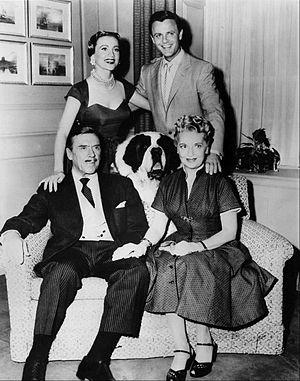
Topper est une série télévisée américaine en 78 épisodes de 25 minutes, créée d'après le film homonyme et diffusée entre le 9 octobre 1953 et le 15 juillet 1955 sur le réseau CBS.